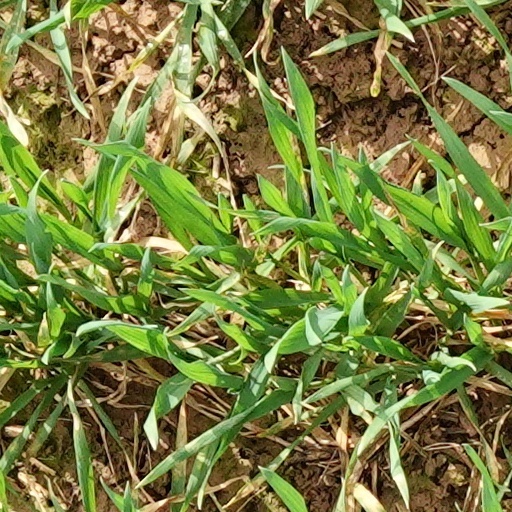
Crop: wheat